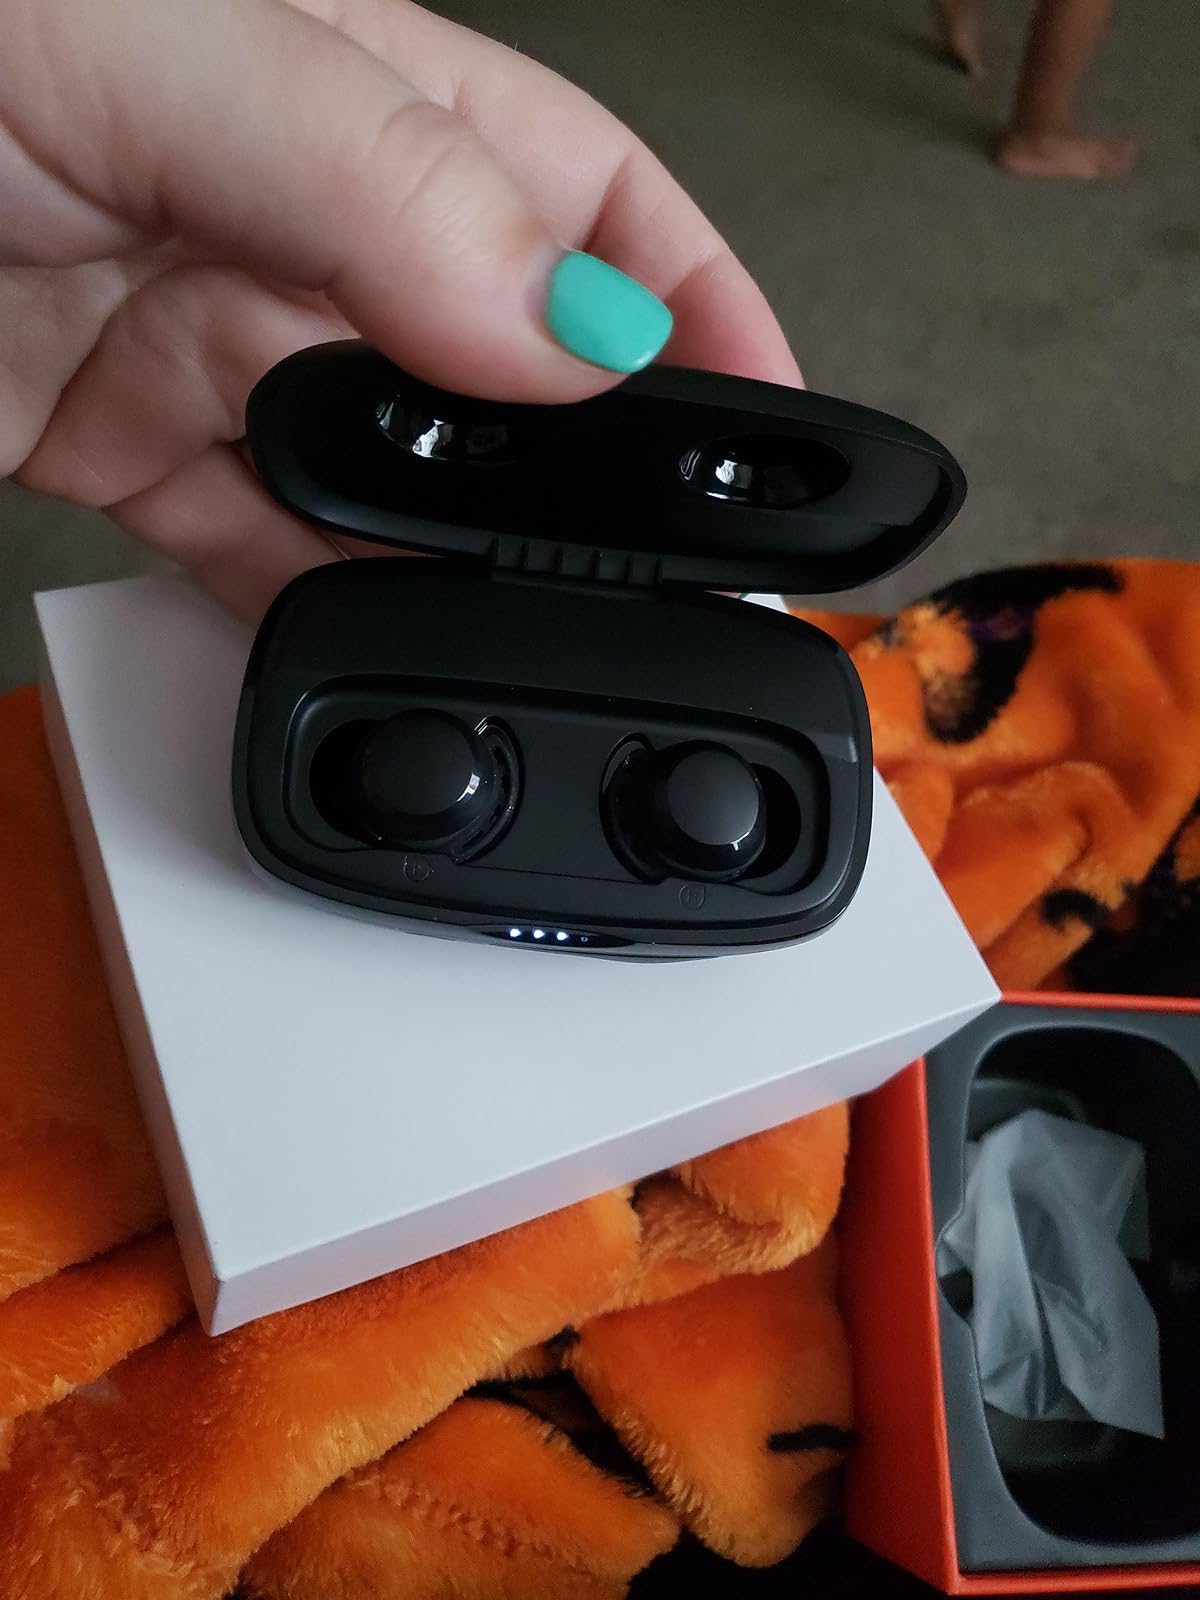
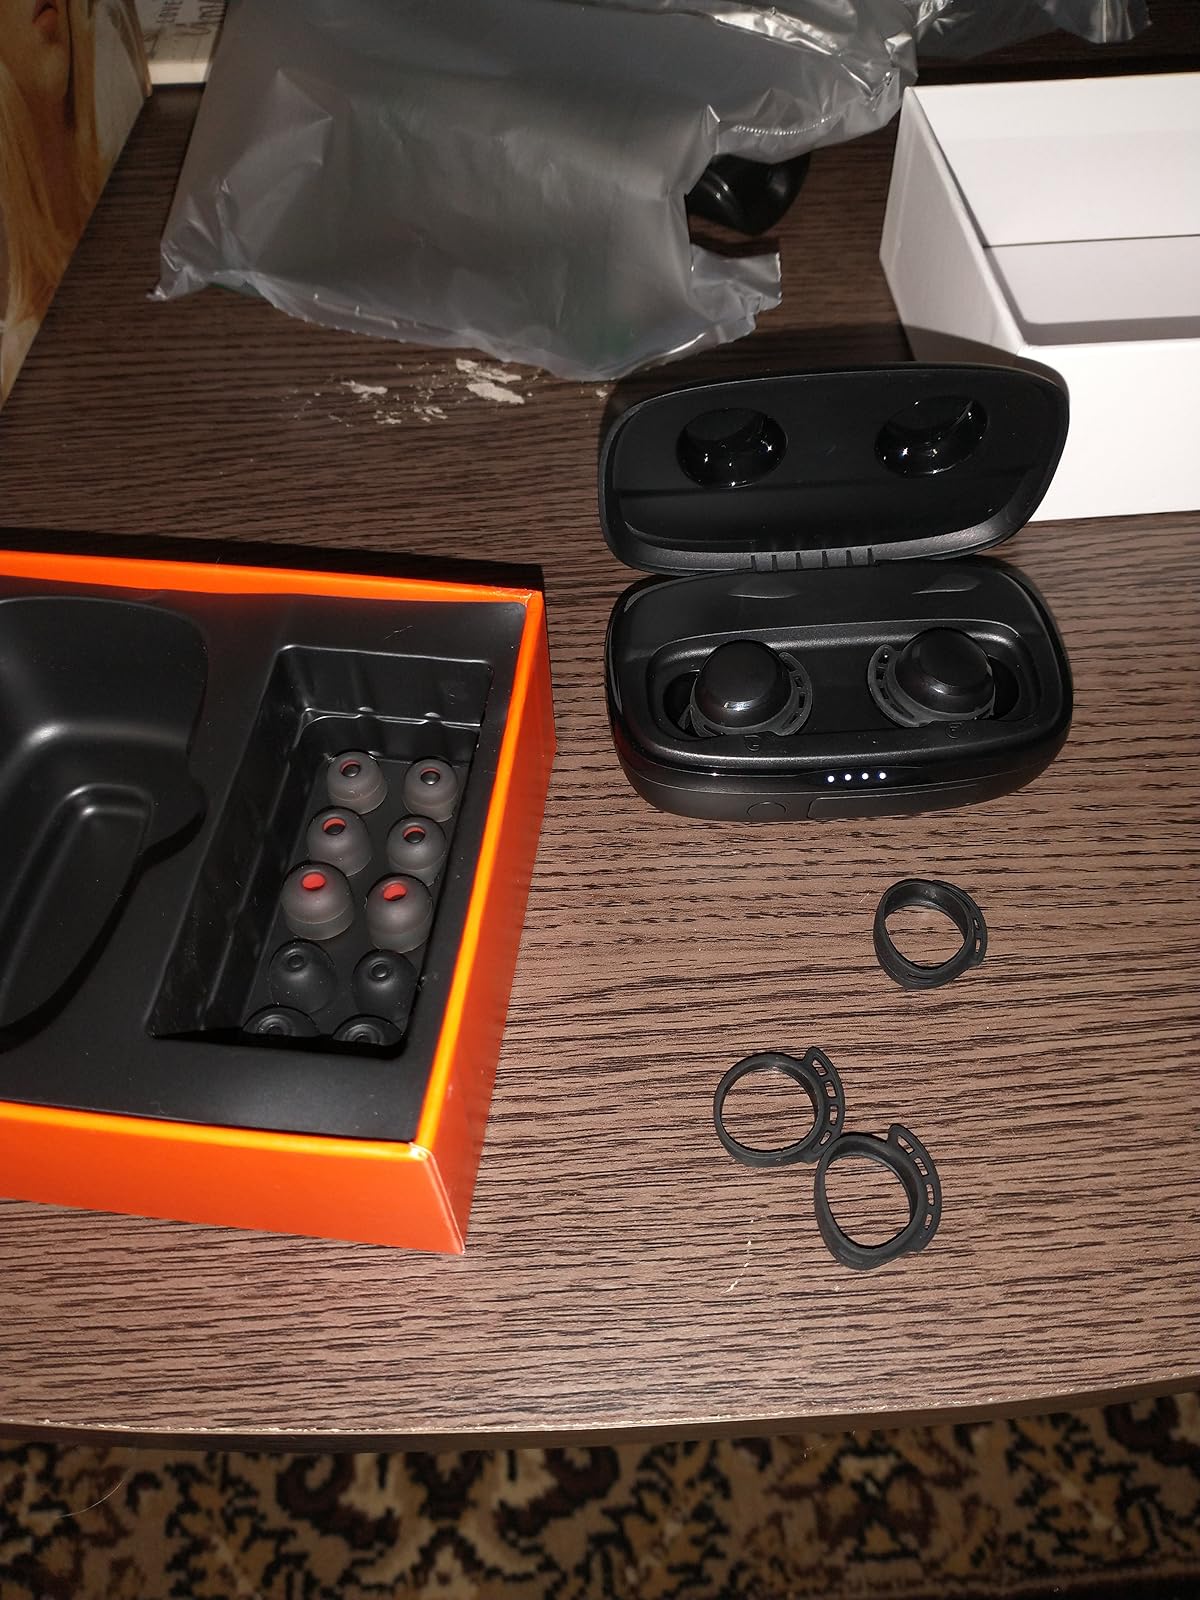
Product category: earbuds
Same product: yes